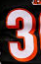
Number: 3